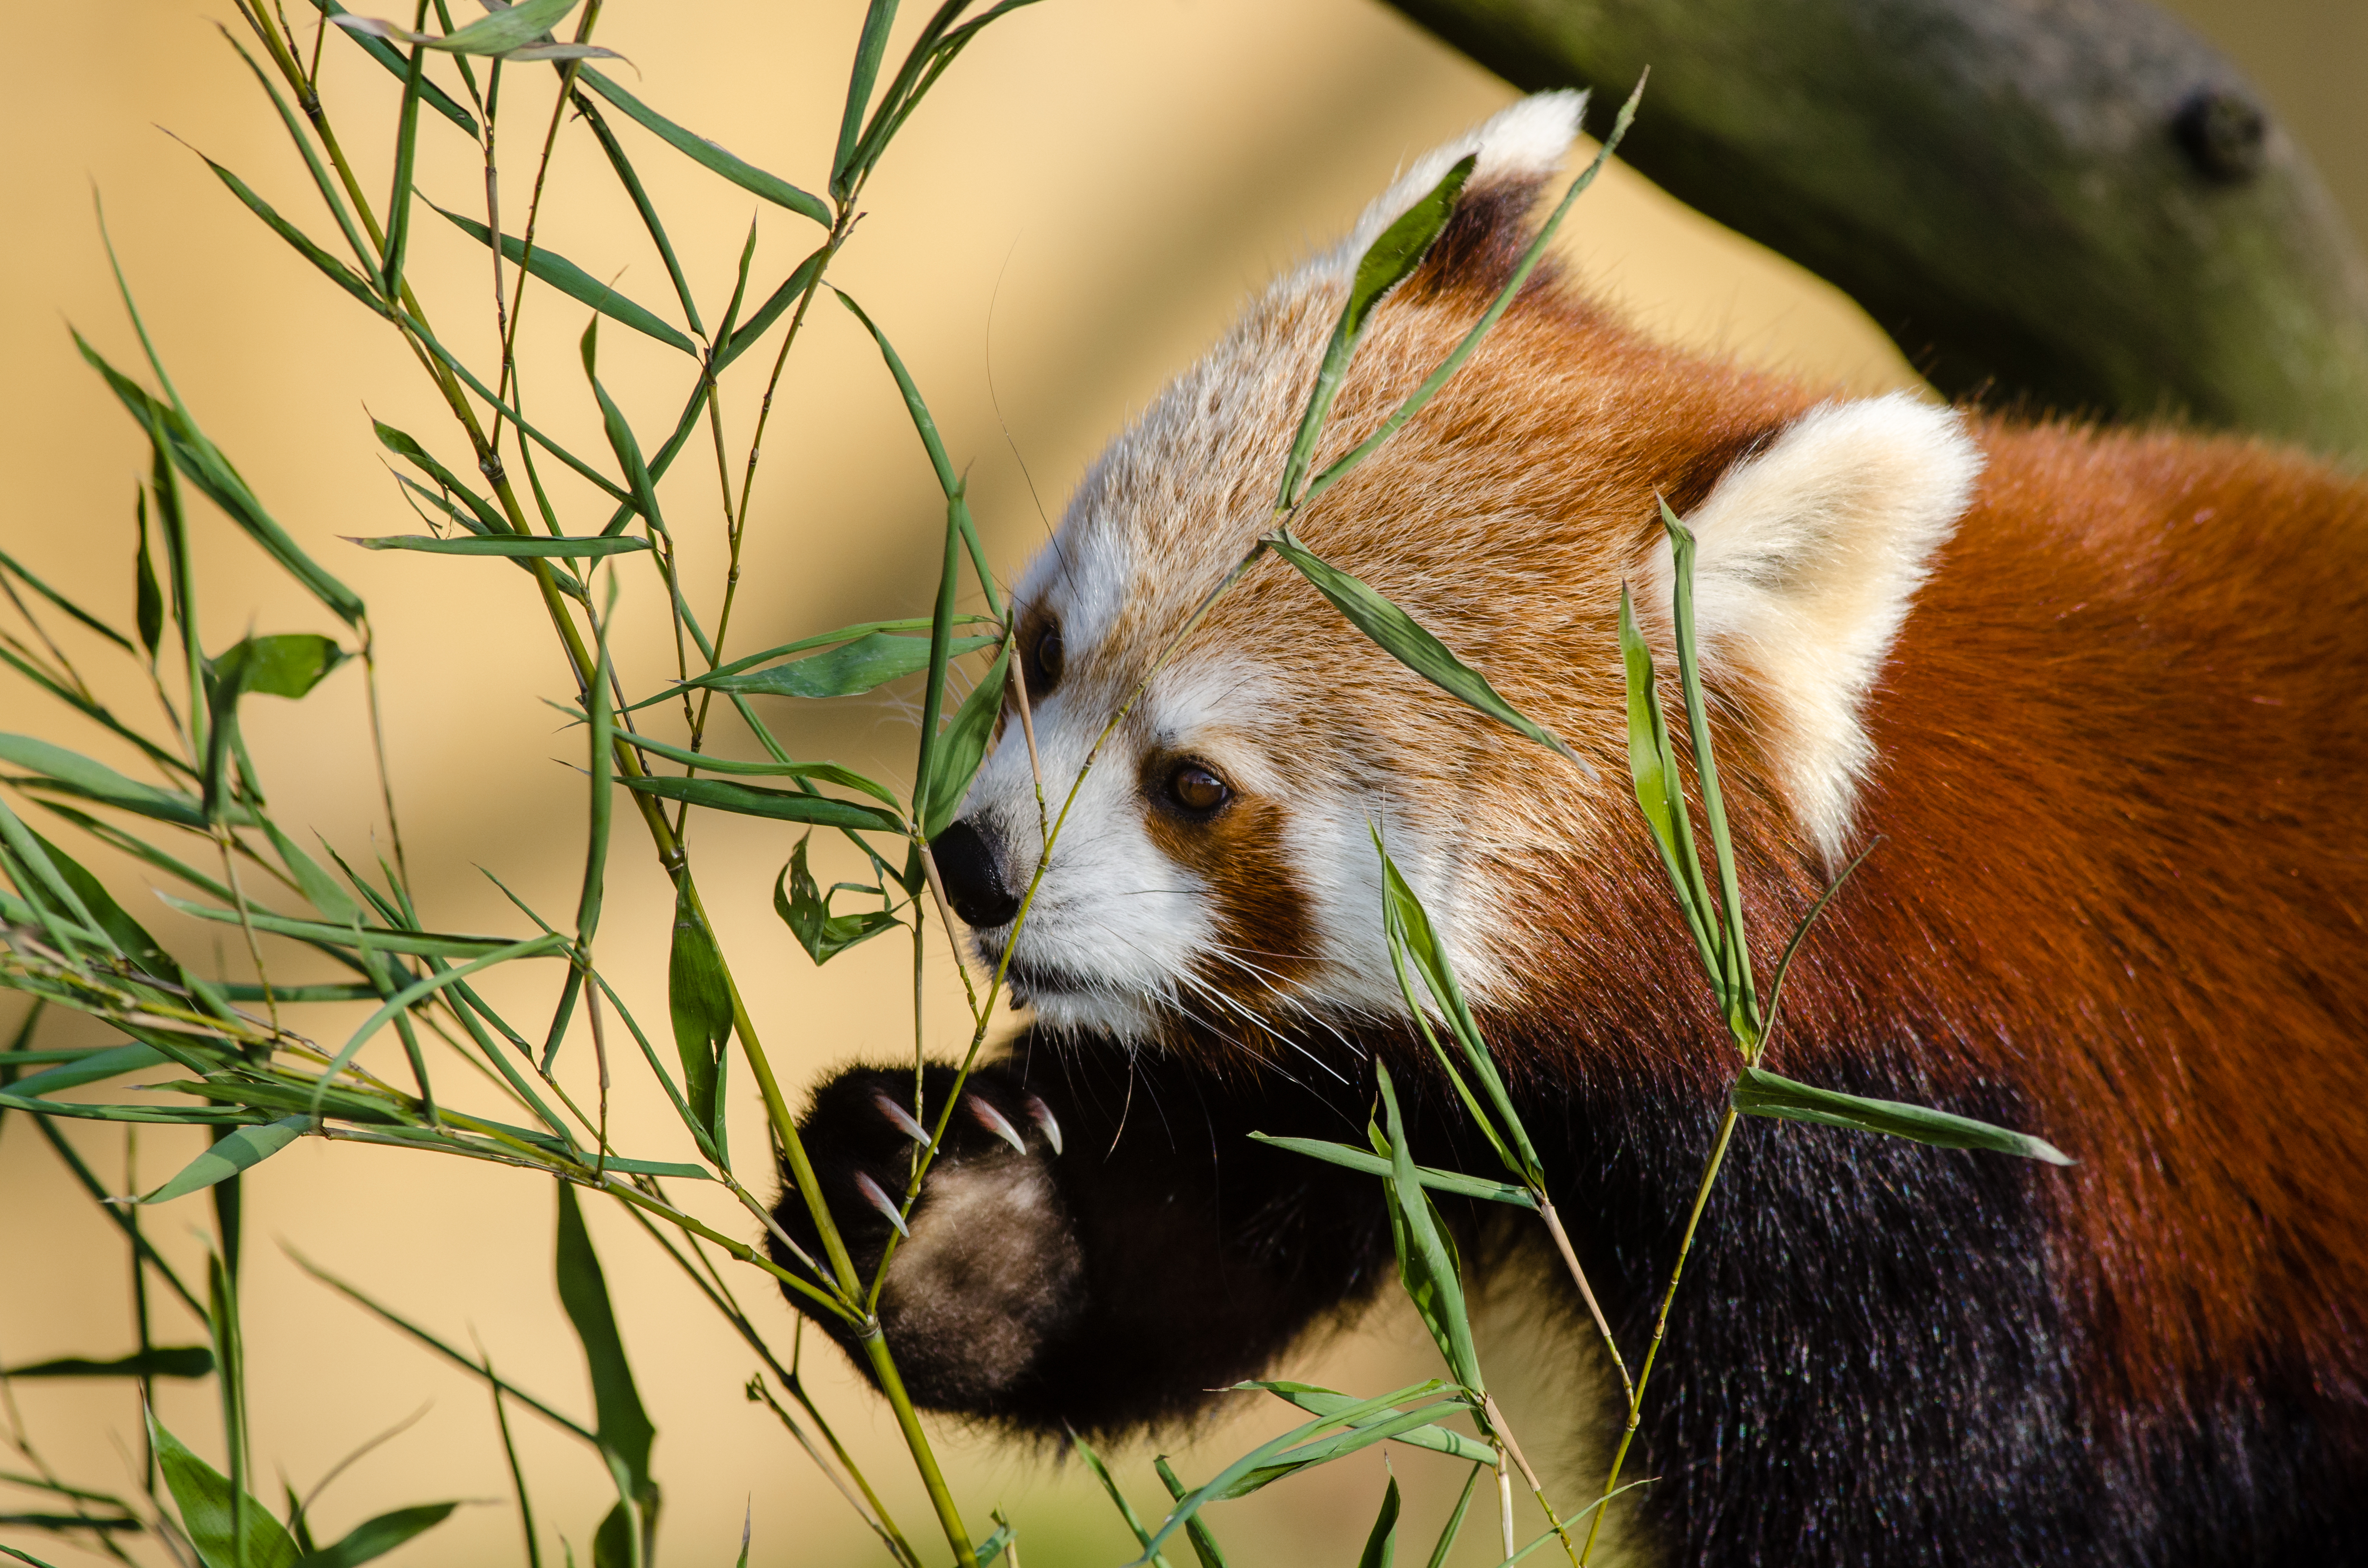
tree, bokeh, animal, cute, bear, wildlife, zoo, red, mammal, nikon, fauna, red panda, panda, whiskers, endangered, vertebrate, germany, deutschland, baum, adorable, tele, d7000, roter, kleiner, niedlich, species, tierpark, bedroht, giant panda, mustelidae